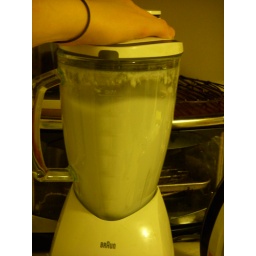
I pureed the shreds of paper with some water in my blender. Awesome and disgusting... but mostly awesome.